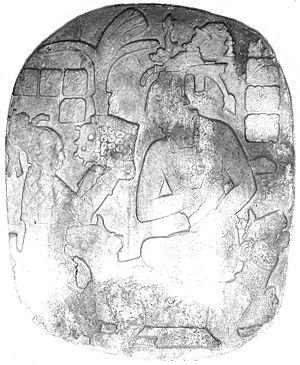
K'inich Janaab' Pakal Iᵉʳ, aussi connu sous le nom de Pacal II et de Pacal le Grand, est le plus célèbre Ahau de la cité-État maya de Palenque. Il monte sur le trône à l'âge de 12 ans le 29 juillet 615, et vit jusqu'à l'âge de 80 ans. Sa mère dirige la cité en attendant que son fils devienne adulte. Son nom signifie « Grand Soleil » - « Bouclier » - « rayonnant » en maya.